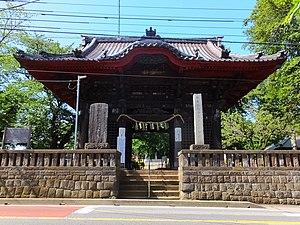
Le Chiba-dera, aussi connu sous le nom Senyō-ji, est un temple bouddhiste situé dans l'arrondissement de Chūō de la ville de Chiba, dans la préfecture de Chiba au Japon. Le Chiba-dera est un des nombreux temples bouddhistes de la région, établi selon la tradition par le prêtre Gyōki. Le Chiba-dera, qui appartient à la secte Buzan du bouddhisme shingon, est le 29ᵉ temple du Bandō Sanjūsankasho, circuit de trente-trois temples bouddhistes de l'est du Japon consacrés à la déesse Kannon aux onze visages.